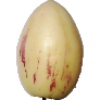
Label: Pepino 1